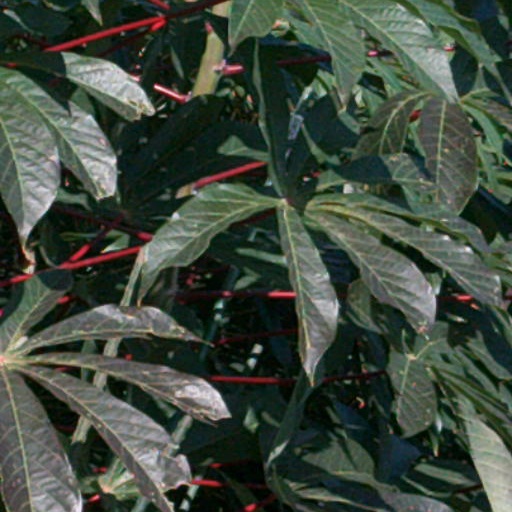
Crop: cassava